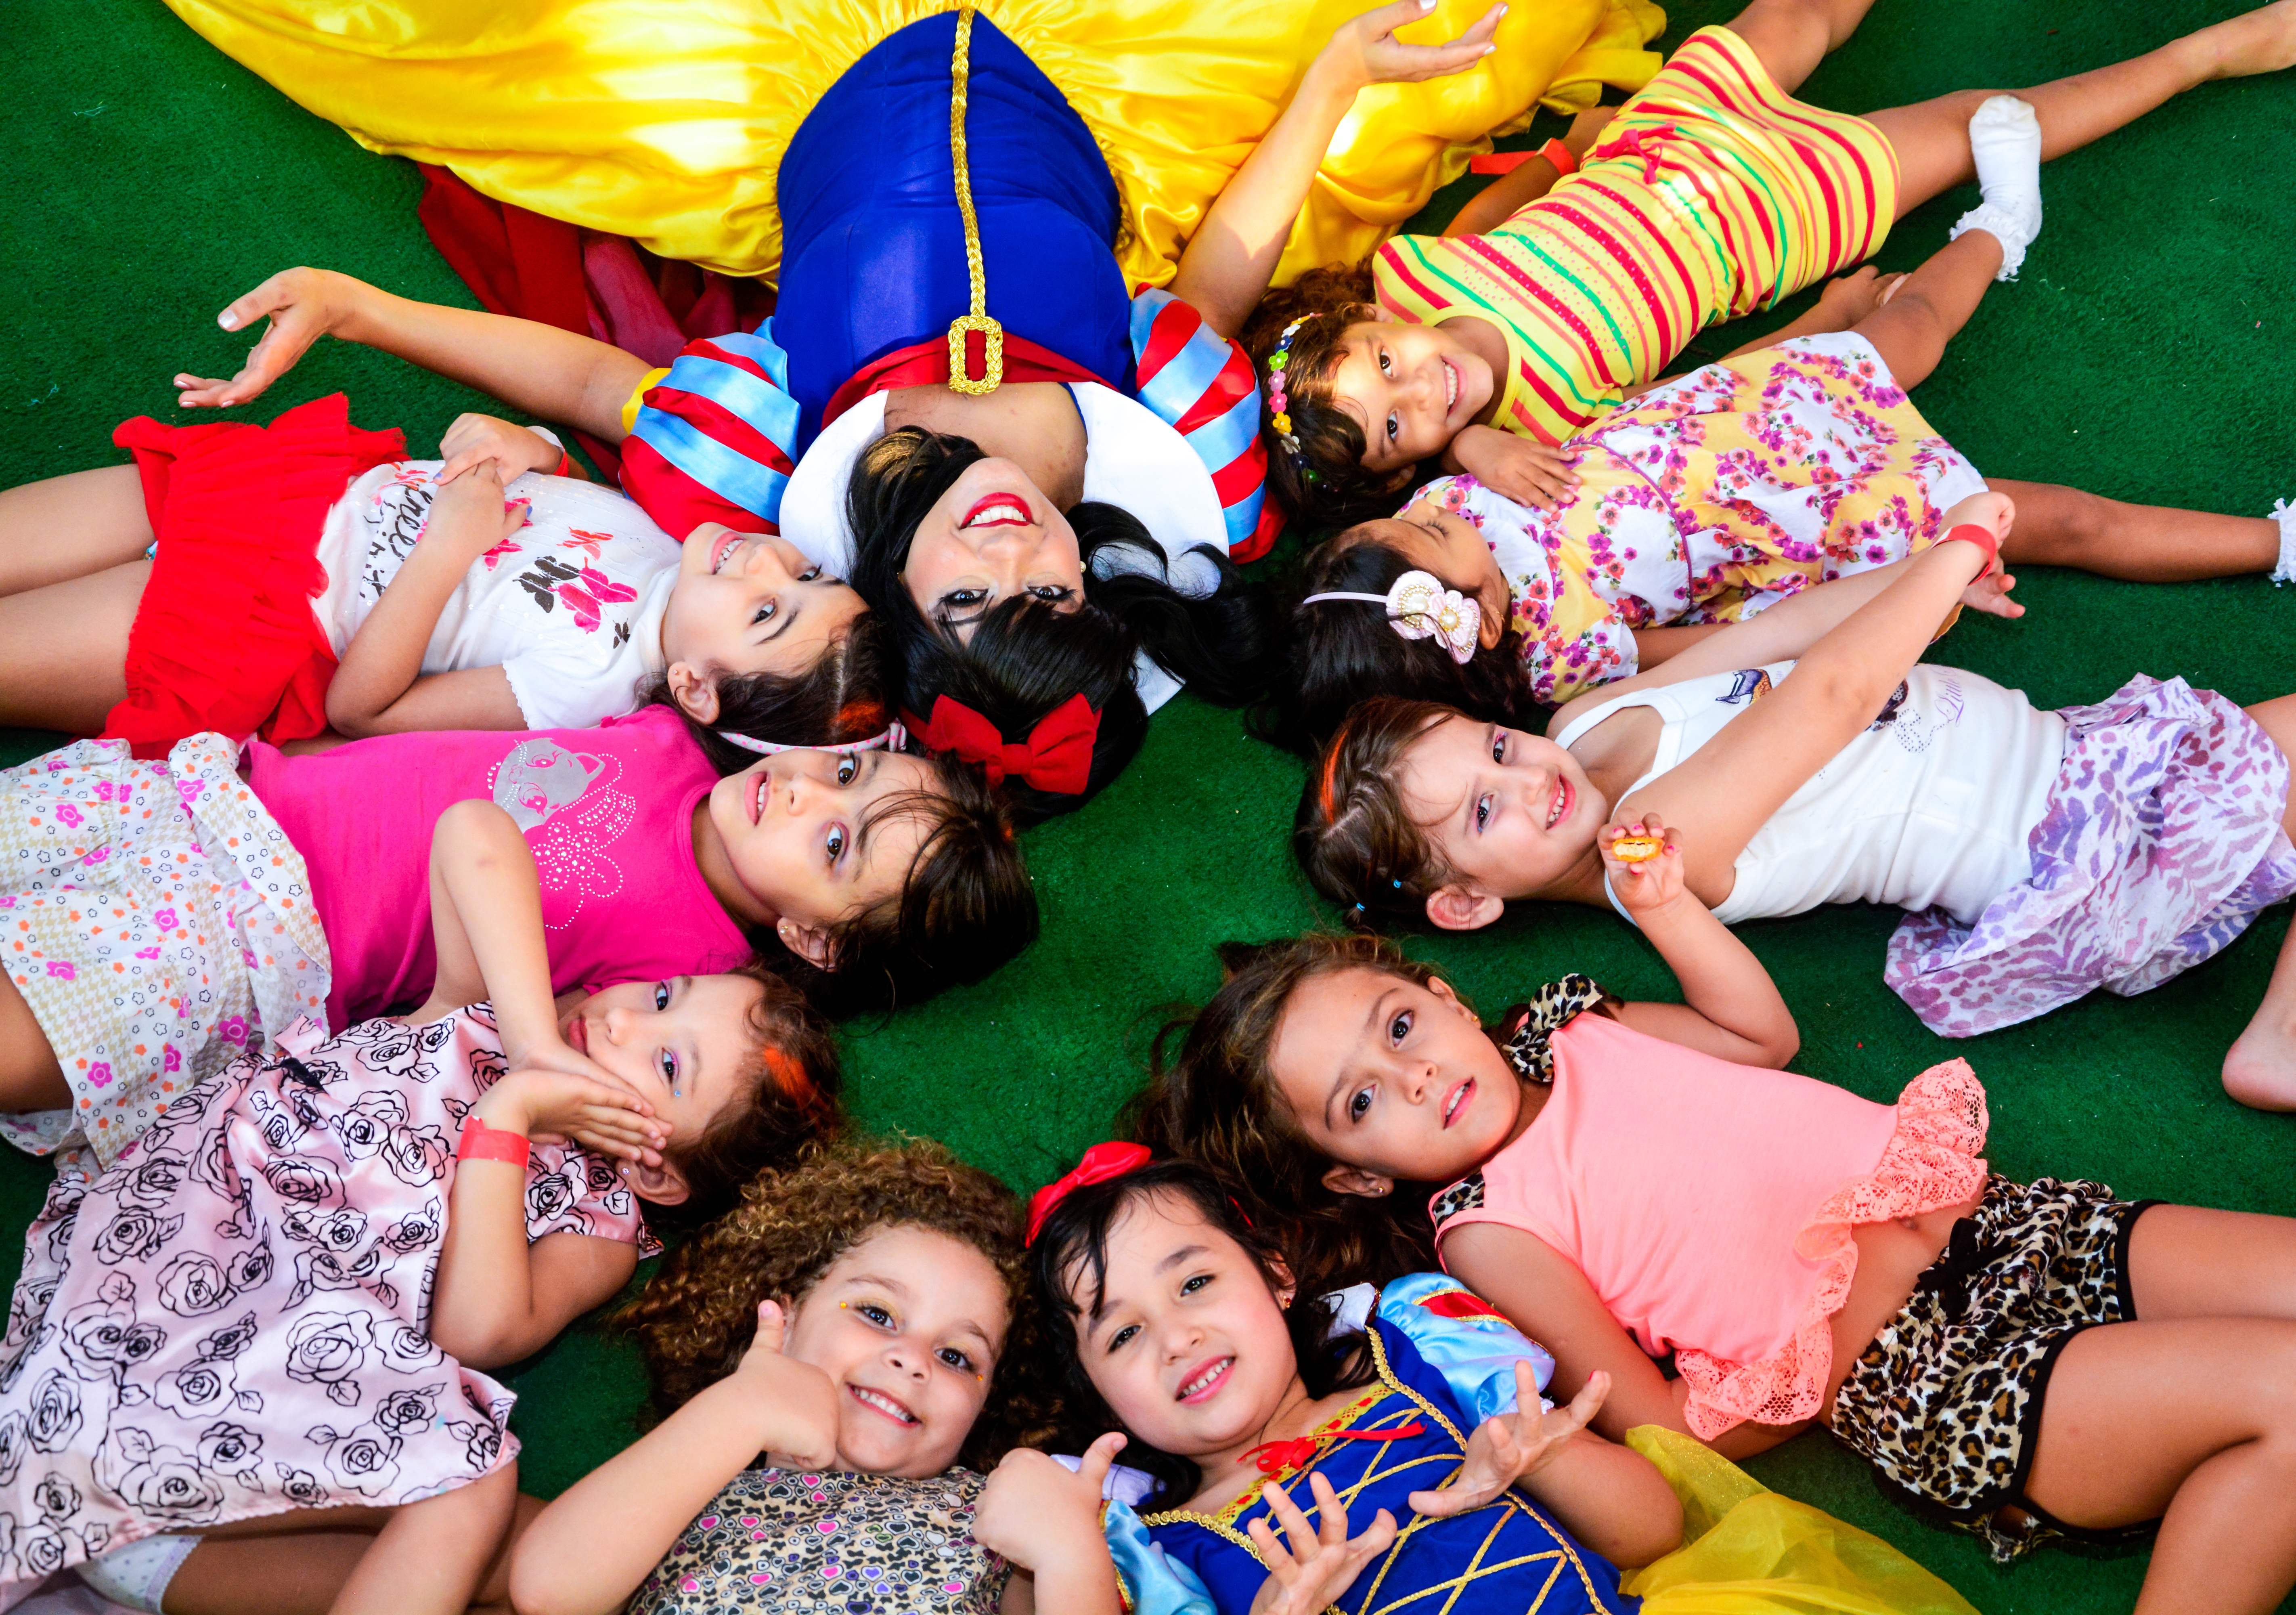
people, play, musical theatre